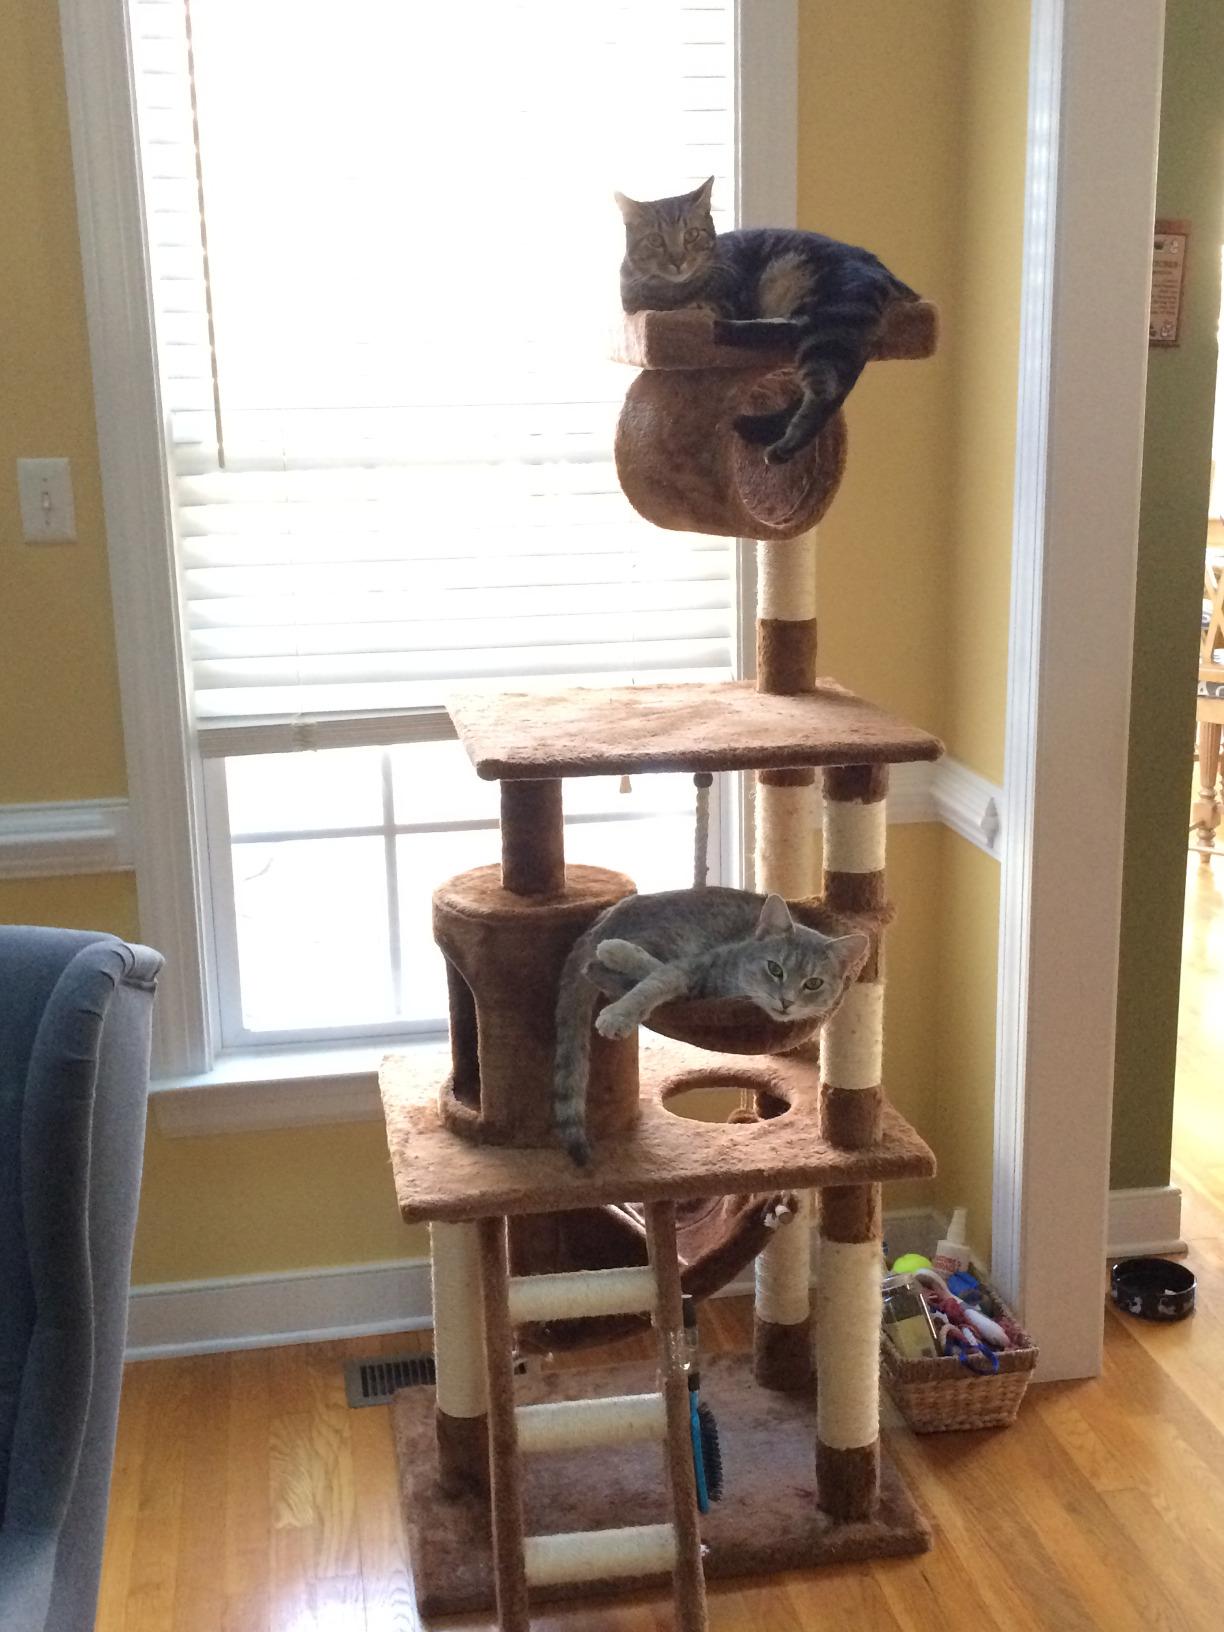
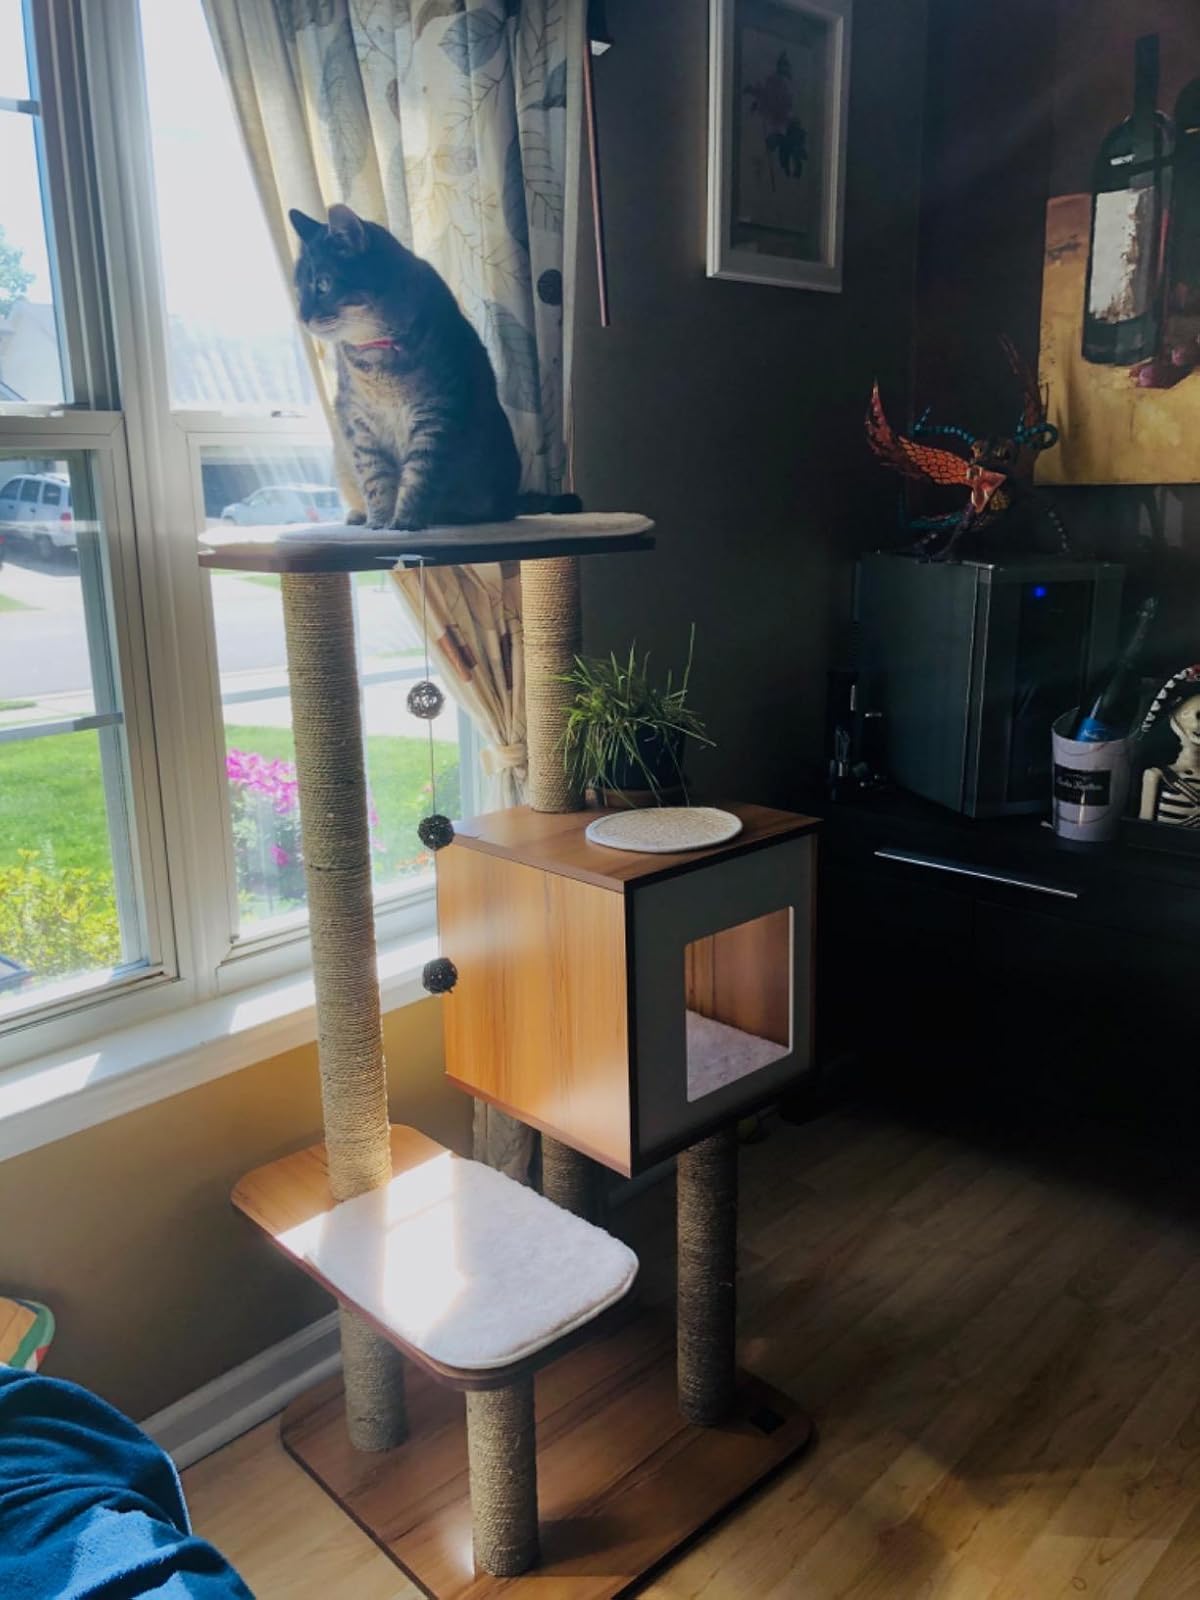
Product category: items_cat tree
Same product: no